Terry Haass

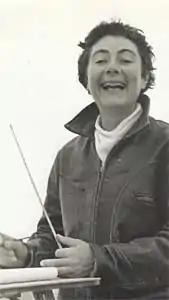

Terry Haass (née Goldmannová; 17 November 1923 – 1 March 2016) was a Czechoslovak-born French artist known for her printmaking, painting, and sculpture.